List of National Democratic Alliance candidates in the 2019 Indian general election

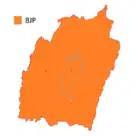
Manipur NDA

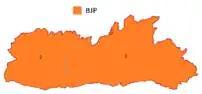
Meghalaya NDA

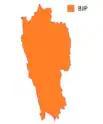
Mizoram NDA

"Note: NDA member National People's Party won in Tura, although there was no pre-poll alliance."